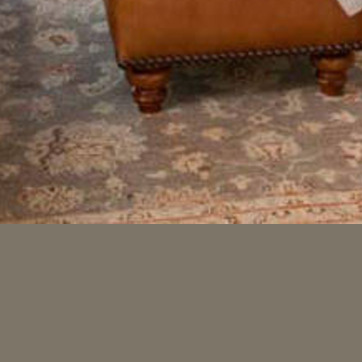
Material: carpet